Rolls-Royce Kestrel

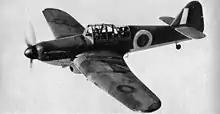
The Kestrel powered Miles Master

A handful of Rolls-Royce Kestrel engines remain airworthy as of March 2024, powering original or restored Hawker biplane types: